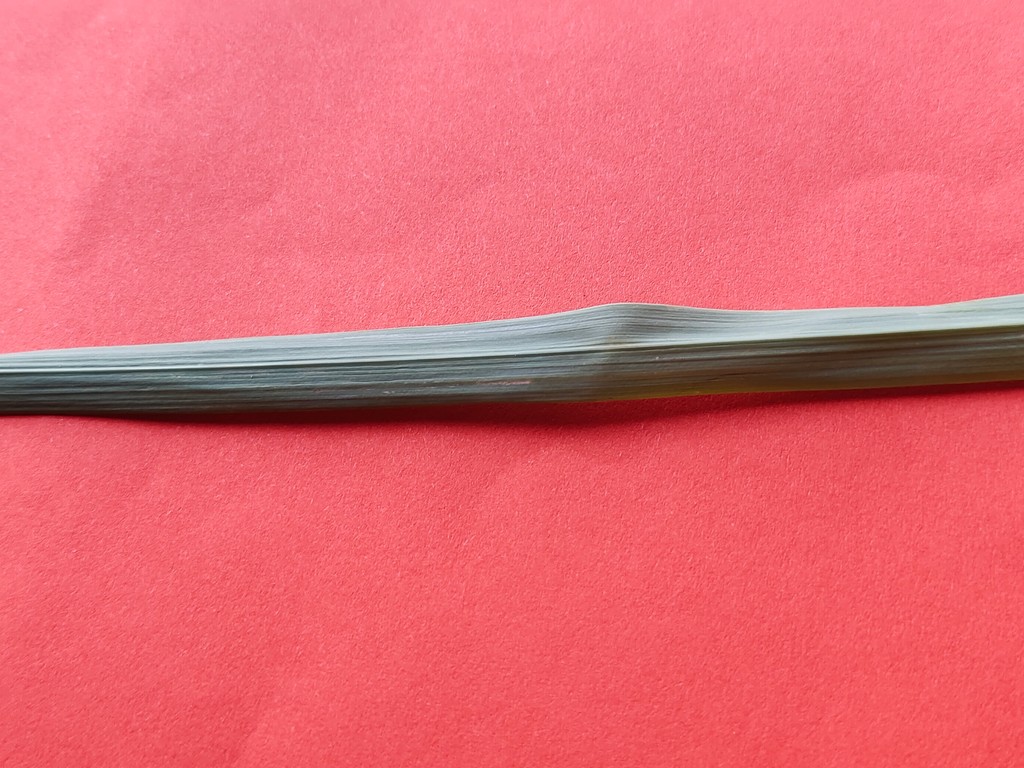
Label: Healthy